Urbana-Lincoln Hotel-Lincoln Square Mall

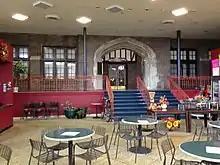
Urbana Landmark Hotel Mall Entrance

A local booster organization called the Urbana Hotel Company began raising money for a hotel in Urbana in 1921. The group raised $223,000 by selling shares in the hotel, and construction on the Urbana-Lincoln Hotel began in 1923. The hotel opened to guests by November of that year and was formally dedicated on January 31, 1924. Local architect Joseph Royer designed the hotel in the Tudor Revival style; the building features extensive half-timbering on its stucco exterior. The hotel was not profitable, and the Urbana Hotel Company went bankrupt in 1937; the hotel stayed open after the company was reorganized. A new management company, the Urbana-Lincoln Company, took over the hotel in 1944 and extensively modernized it in the following decade. The hotel was incorporated into the mall's plans from the outset and was sold to mall owners Carson Pirie Scott shortly after the mall opened. After failing to turn a profit, the hotel closed in 1975 and was slated to be demolished. In the 1970s, the Jumer Hotel chain purchased the hotel. The new owners renovated and reopened the hotel later in the decade, and an addition was built on the building in 1982. The Jumer Hotel chain sold the hotel in 2001. From 2001 the hotel was bought and sold multiple times. In 2010, developer Xiao Jin "XJ" Yuan bought the hotel for $600,000, renaming it the Urbana Landmark Hotel. Yuan made renovations to the hotel, including fixing the roof, upgrading the HVAC and plumbing systems, and modernizing some rooms. Yuan's plans were to open the hotel in phases beginning in 2012. In July 2015, Yuan put the hotel up for sale for $5.4M, and the hotel closed in April 2016. After three failed attempts to sell the hotel, Icon Hospitality LLC purchased the hotel in January 2020 for $1M, with plans to invest $15M into renovations and re-open the hotel as the Hotel Royer Urbana, Tapestry Collection by Hilton. The renovated hotel was set to open in late 2024, after a series of previous estimates given by developers to Urbana city officials regarding the date of the hotel's opening passed with renovations still incomplete. On April 16, 2025, with years-long renovations of the historic hotel finally complete, the former Urbana-Lincoln Hotel opened its doors for overnight stays for the first time in half a decade, now bearing the name of the iconic Urbana architect responsible for the design of the hotel's original construction a century prior. The redeveloped Hotel Royer boasts a total of 131 rooms for guest stays, and its 'Writer's Room' restaurant & 'Lloyd's Parlor' bar are both open to the public.